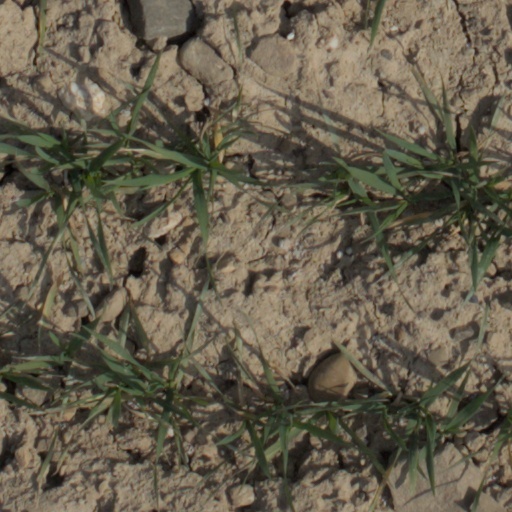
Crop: wheat